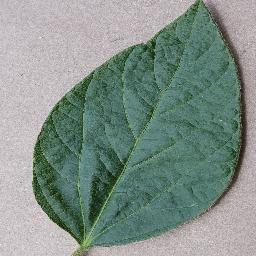
Label: Soybean___healthy